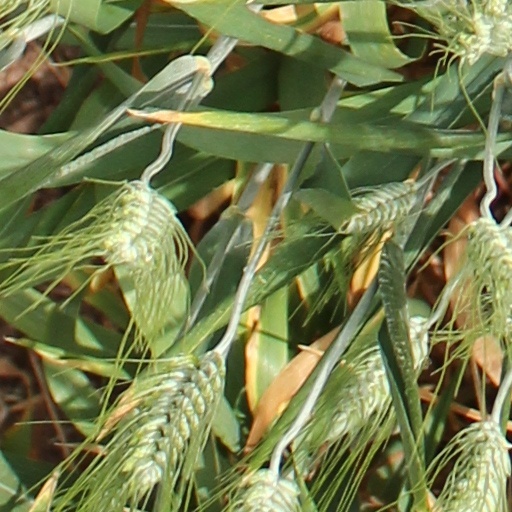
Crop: wheat